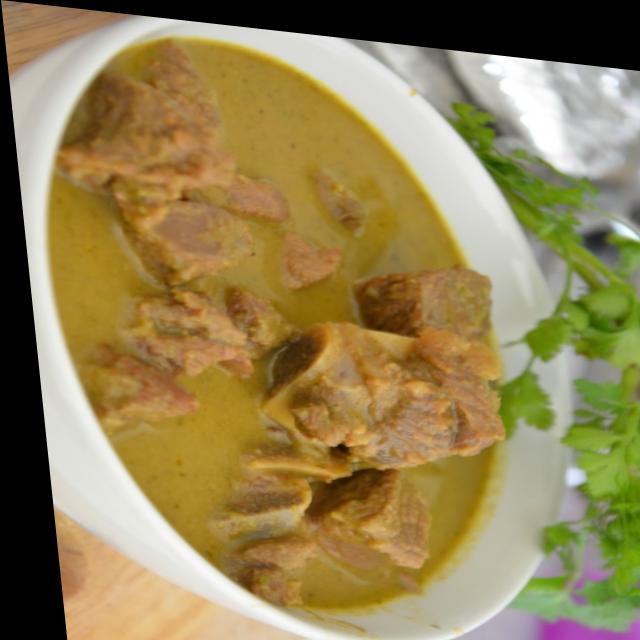
Dish: mutton_curry